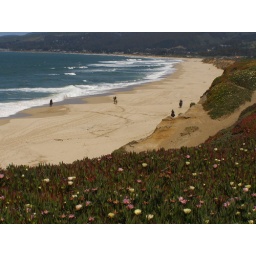
Icicle field above the beach